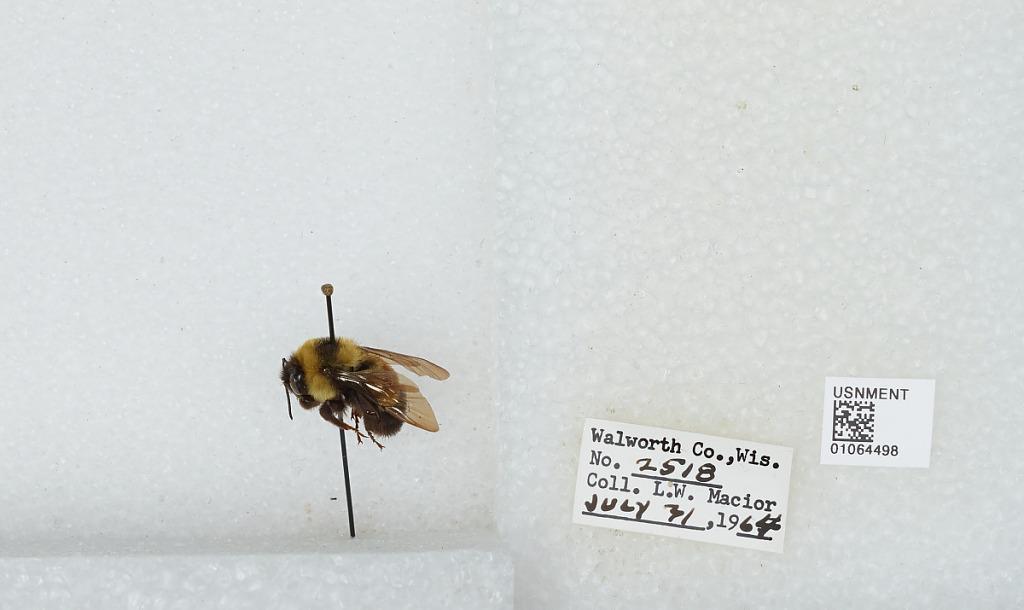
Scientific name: Bombus (Bombus) affinis Cresson
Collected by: L. Macior
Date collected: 1964-7-31
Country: United States
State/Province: Wisconsin
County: Walworth
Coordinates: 42.67, -88.54